Oliver Cheshire

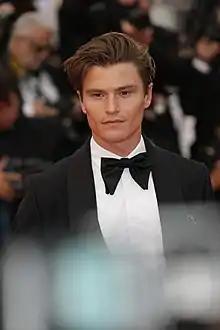
Cheshire in 2019

Cheshire was born in Stevenage, Hertfordshire and grew up in Hitchin. His father was a fireman and Cheshire aspired to be a firefighter or actor.